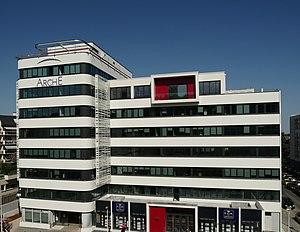
Le siège social de Citya Immobilier est situé au 8-10-12 rue du Docteur Herpin, à Tours.
Citya immobilier est le 3ᵉ administrateur de biens en France. La société, fondée sous la désignation de Le Syndic, est créée à Tours en 1990 par Philippe Briand puis rebaptisée Citya Immobilier en 2003.